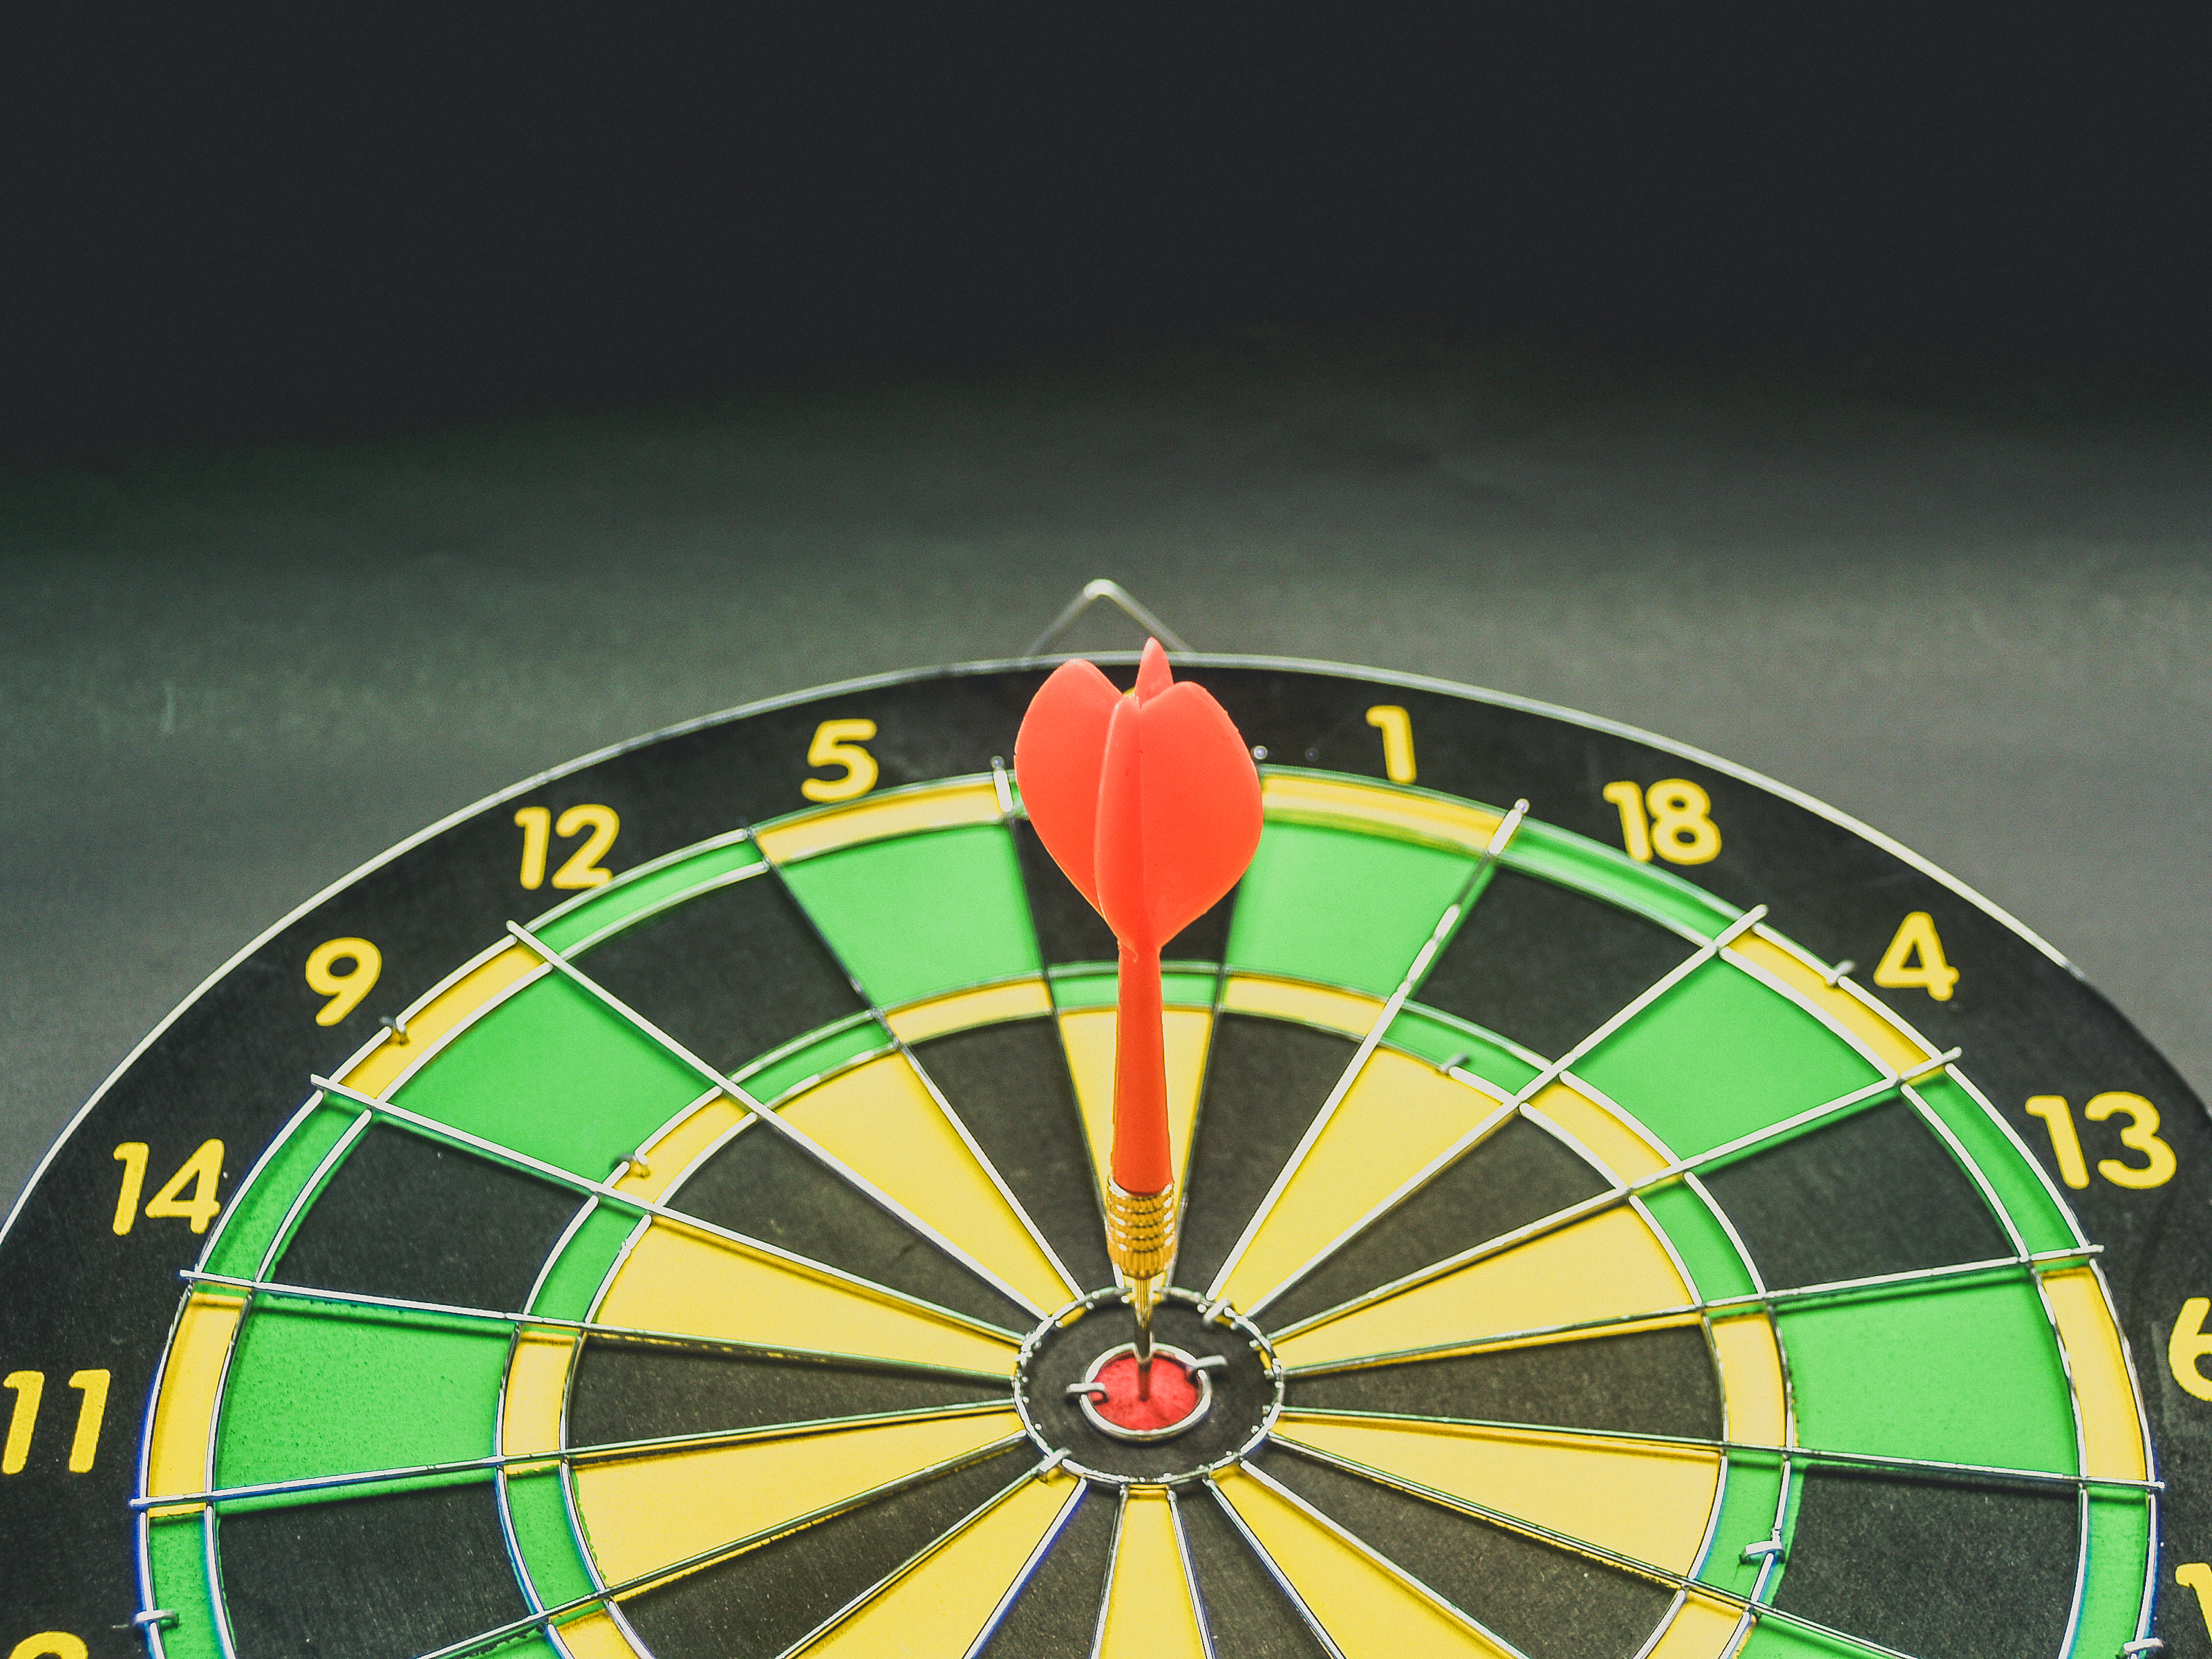
target, dartboard, board, dart, game, center, sport, competition, accuracy, goal, accurate, play, aim, success, score, arrow, skill, circle, leisure, hit, object, background, recreation, entertainment, strategy, shot, concept, hobby, winner, point, darts, indoor games and sports, games